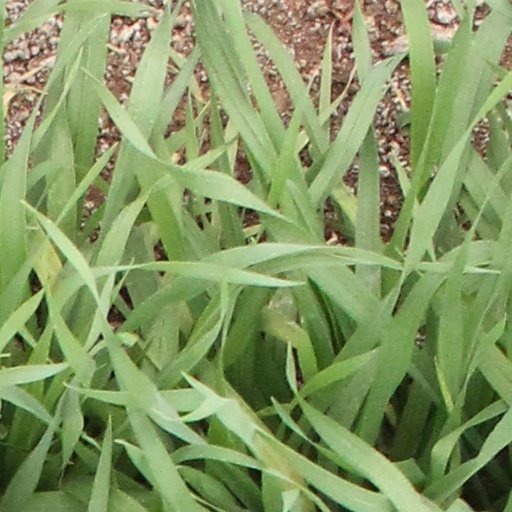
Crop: wheat